Pont-barrage de Monsin

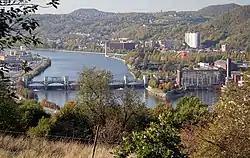
Pont-barrage de Monsin

The Pont-barrage de Monsin ("bridge-dam or bridge-weir" of Monsin), across the Meuse at Liège, Belgium, was inaugurated for the 1930 Liège International Exposition. The new structure permitted the replacement of several locks and stabilized the course of the Meuse. It incorporates a hydro-electric plant. Work began on the project in 1928, with metal fabrications made locally by Cockerill. It was partly destroyed on 11 May 1940 during the Battle of Belgium.